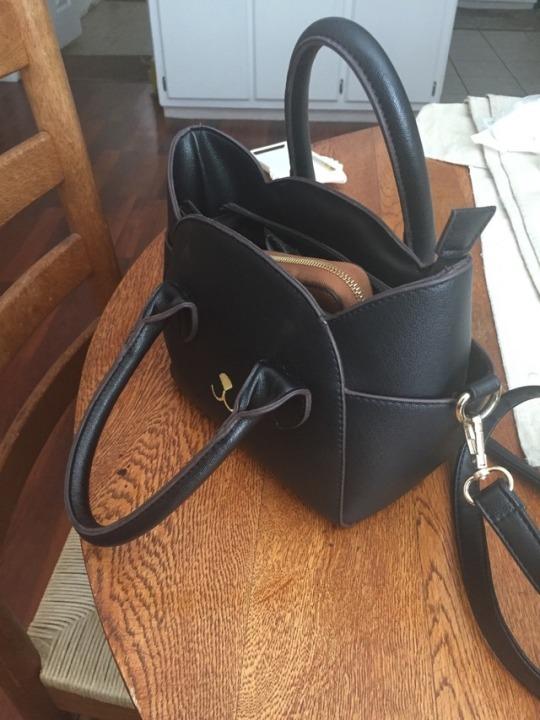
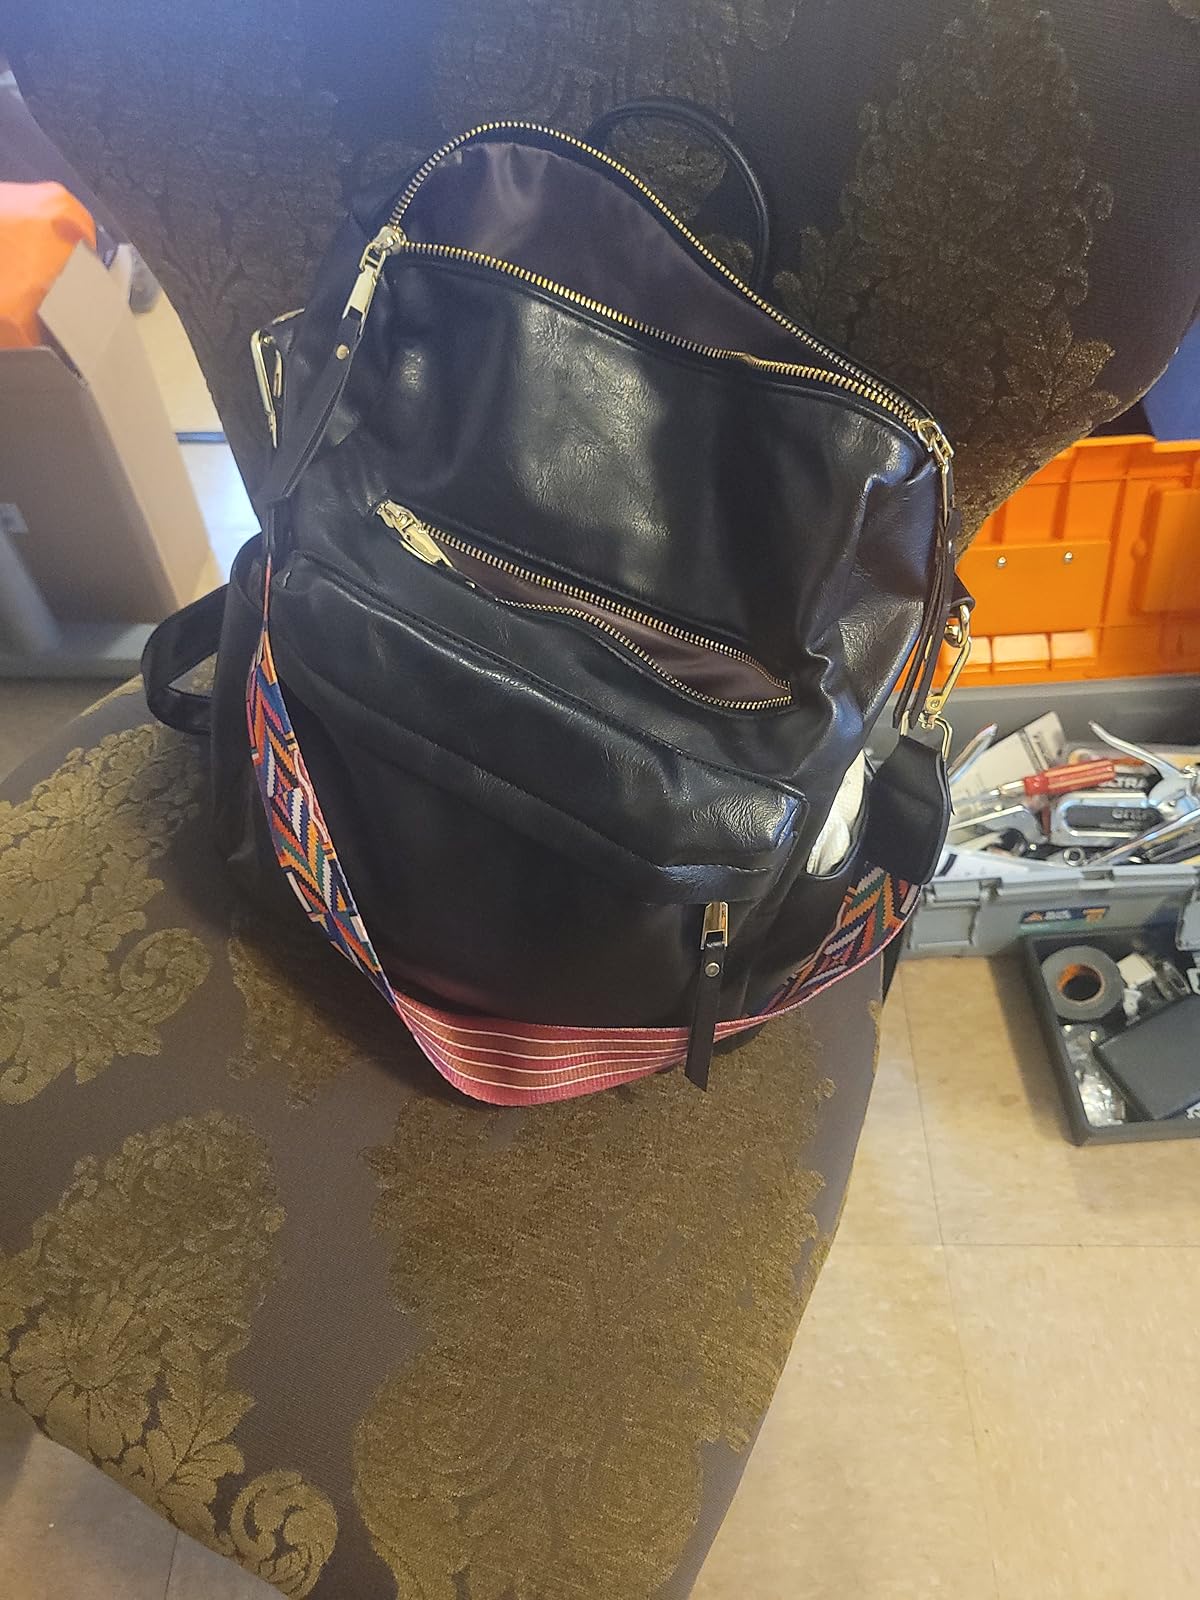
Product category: accessories_handbag
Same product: no